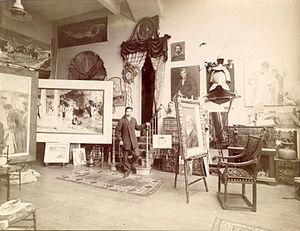
Juan Luna est un peintre philippin né à Badoc dans la province d'Ilocos Norte le 23 octobre 1857 et mort à Hong Kong le 7 décembre 1899.